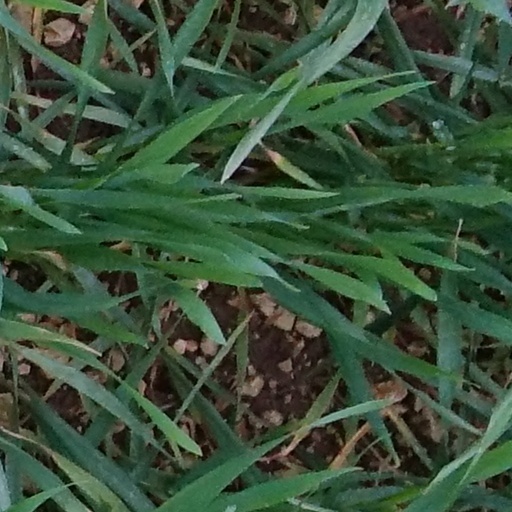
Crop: wheat